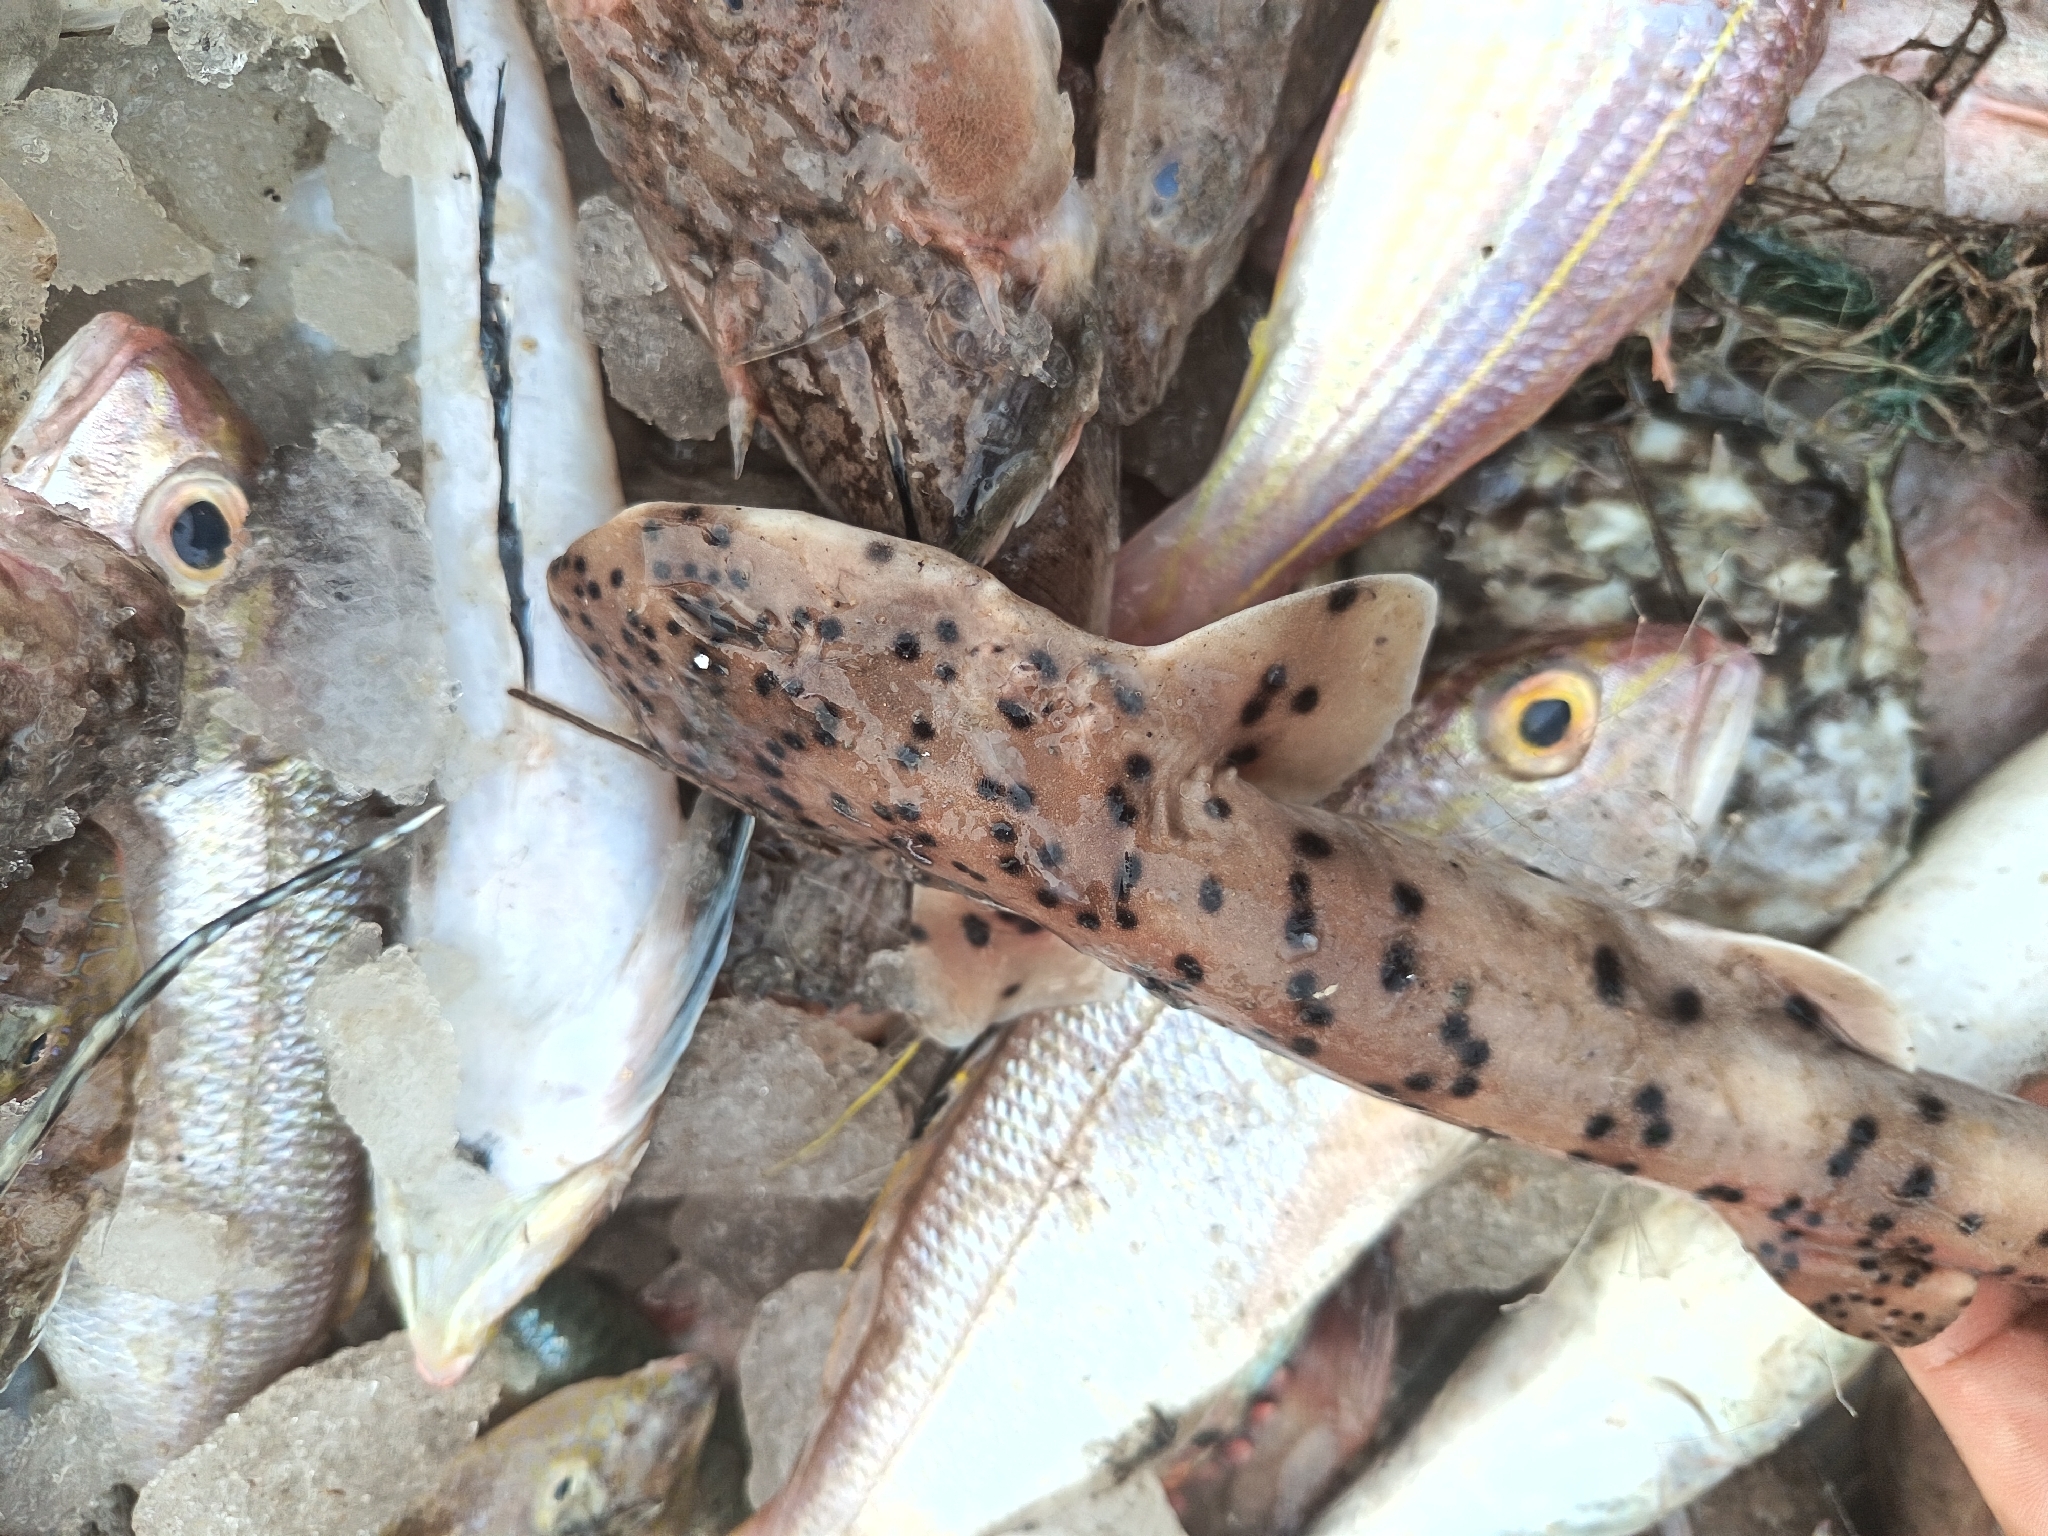
fish (species not among the labelled classes)